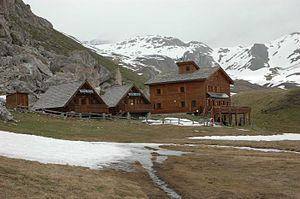
vue du refuge
Le refuge de la Femma est un refuge situé en France dans le département de la Savoie en région Auvergne-Rhône-Alpes.